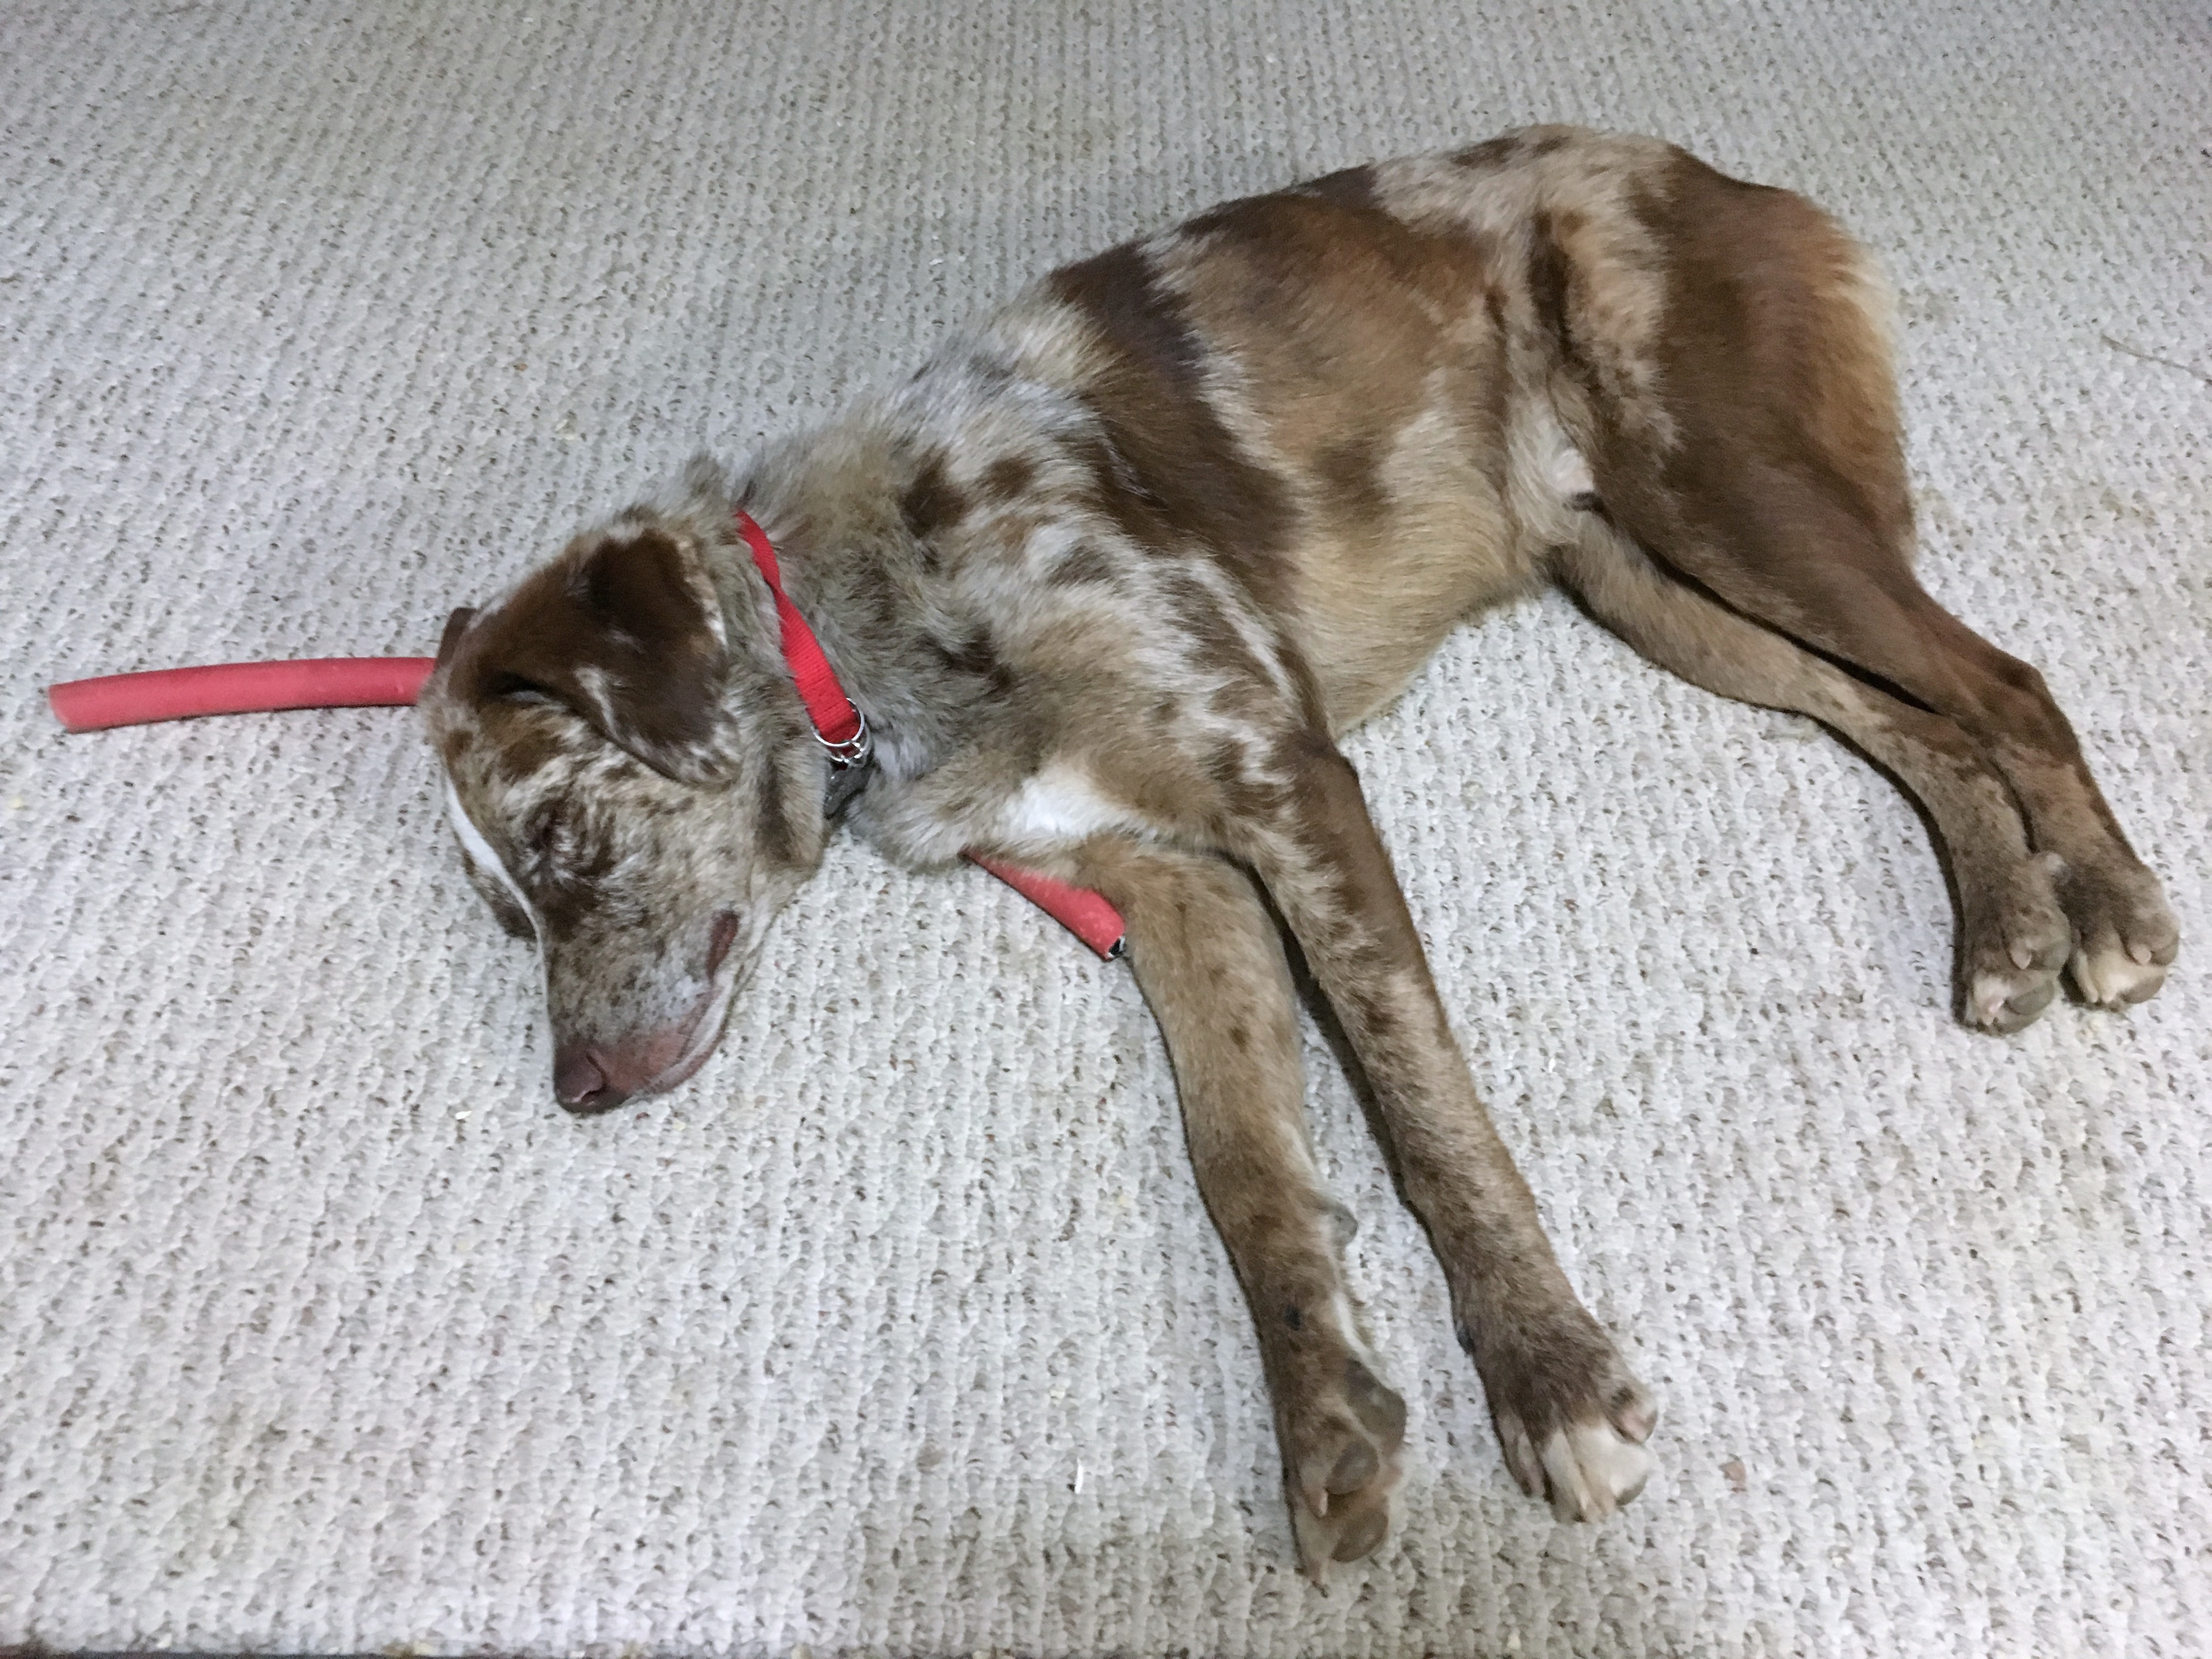
dog, mammal, hound, sports, vertebrate, felix, greyhound, street dog, dog like mammal, wolfdog, animal sports, dog crossbreeds, dog sports, galgo espa ol, lurcher